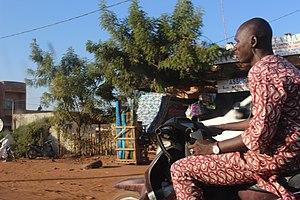
La région de Ségou est la quatrième région administrative du Mali. Son chef-lieu est la ville de Ségou.